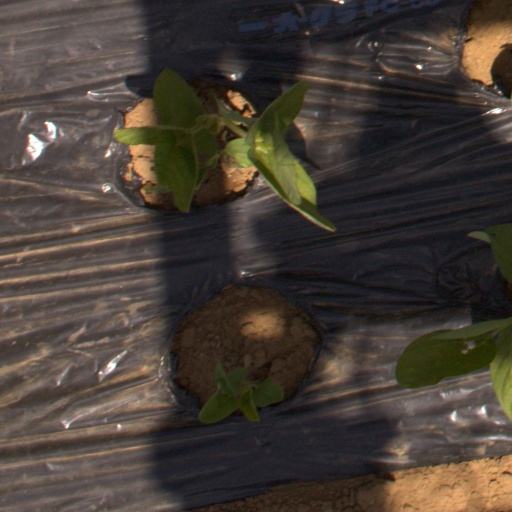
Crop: Jerusalem artichoke